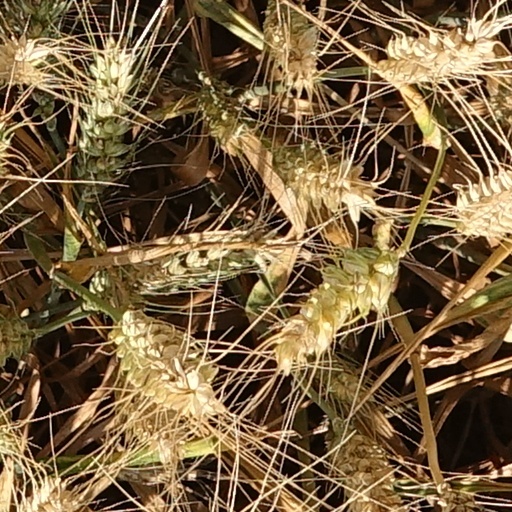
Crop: wheat